338th Combat Crew Training Squadron

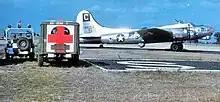
96th Group B-17G

The squadron was activated at Salt Lake City Army Air Base in July 1942 as the 338th Bombardment Squadron, one of the original squadrons of the 96th Bombardment Group. In early August the squadron moved to Gowen Field, Idaho, where it received its initial cadre, then, later that month to Walla Walla Army Air Base, Washington to begin training with the Boeing B-17 Flying Fortress. On 1 November, the squadron moved to Pocatello Army Air Field, Idaho, where it began to act as a Operational Training Unit. It moved to Pyote Army Air Base, Texas in January 1943 and resumed training for overseas movement.